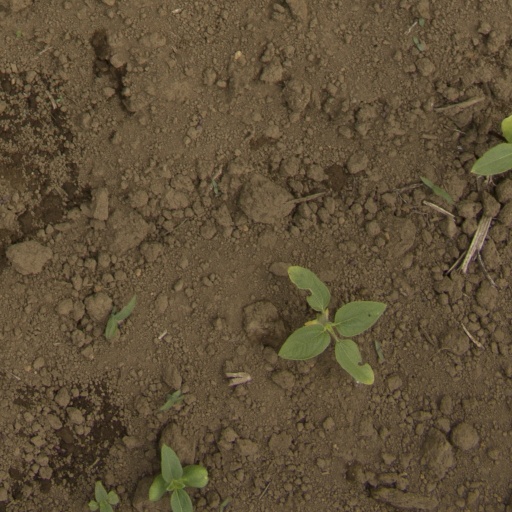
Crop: Jerusalem artichoke